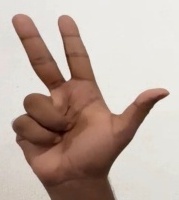
ASL sign: 3